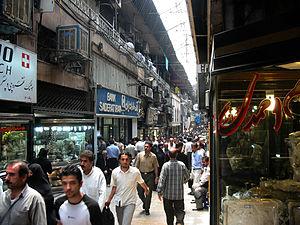
La métropole de Téhéran, dont la superficie a beaucoup augmenté au cours de la seconde moitié du XXᵉ siècle s'étend maintenant sur plusieurs départements de la Province de Téhéran : le département de Téhéran contient la majorité de la ville, qui s'étend aussi sur les départements d'Eslamshahr, de Ray et du Shemiranat. Le terme « métropole » ou « agglomération » utilisé ici n’a pas de valeur administrative. Il est utilisé dans un sens géographique, pour désigner la ville de Téhéran et sa région urbaine, ce qui correspond à la municipalité de Téhéran et à la province de Téhéran.